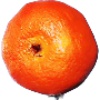
Label: clementine